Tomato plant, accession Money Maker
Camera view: horizontal (90 deg, fisheye); turntable rotation: 270 degrees
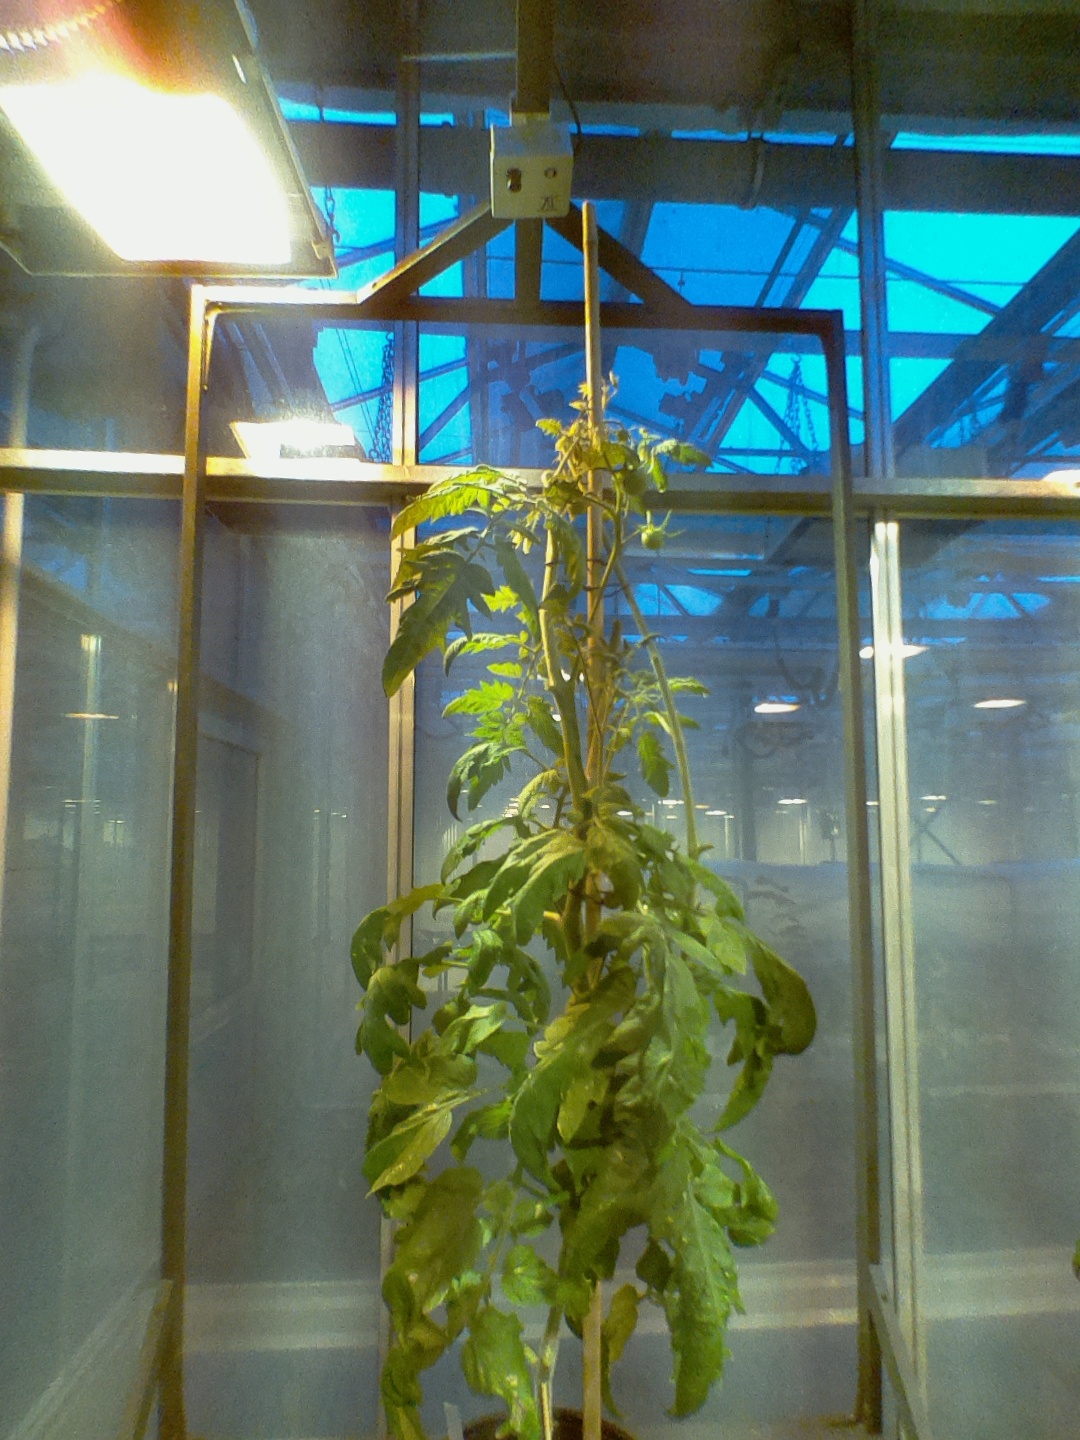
BBCH growth stage 74: 40%-50% of final fruit size